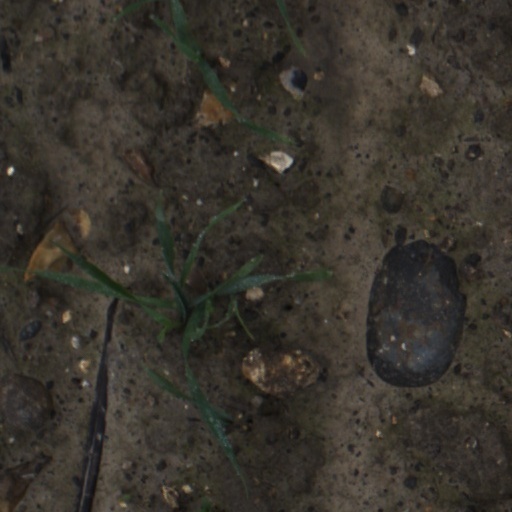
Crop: wheat